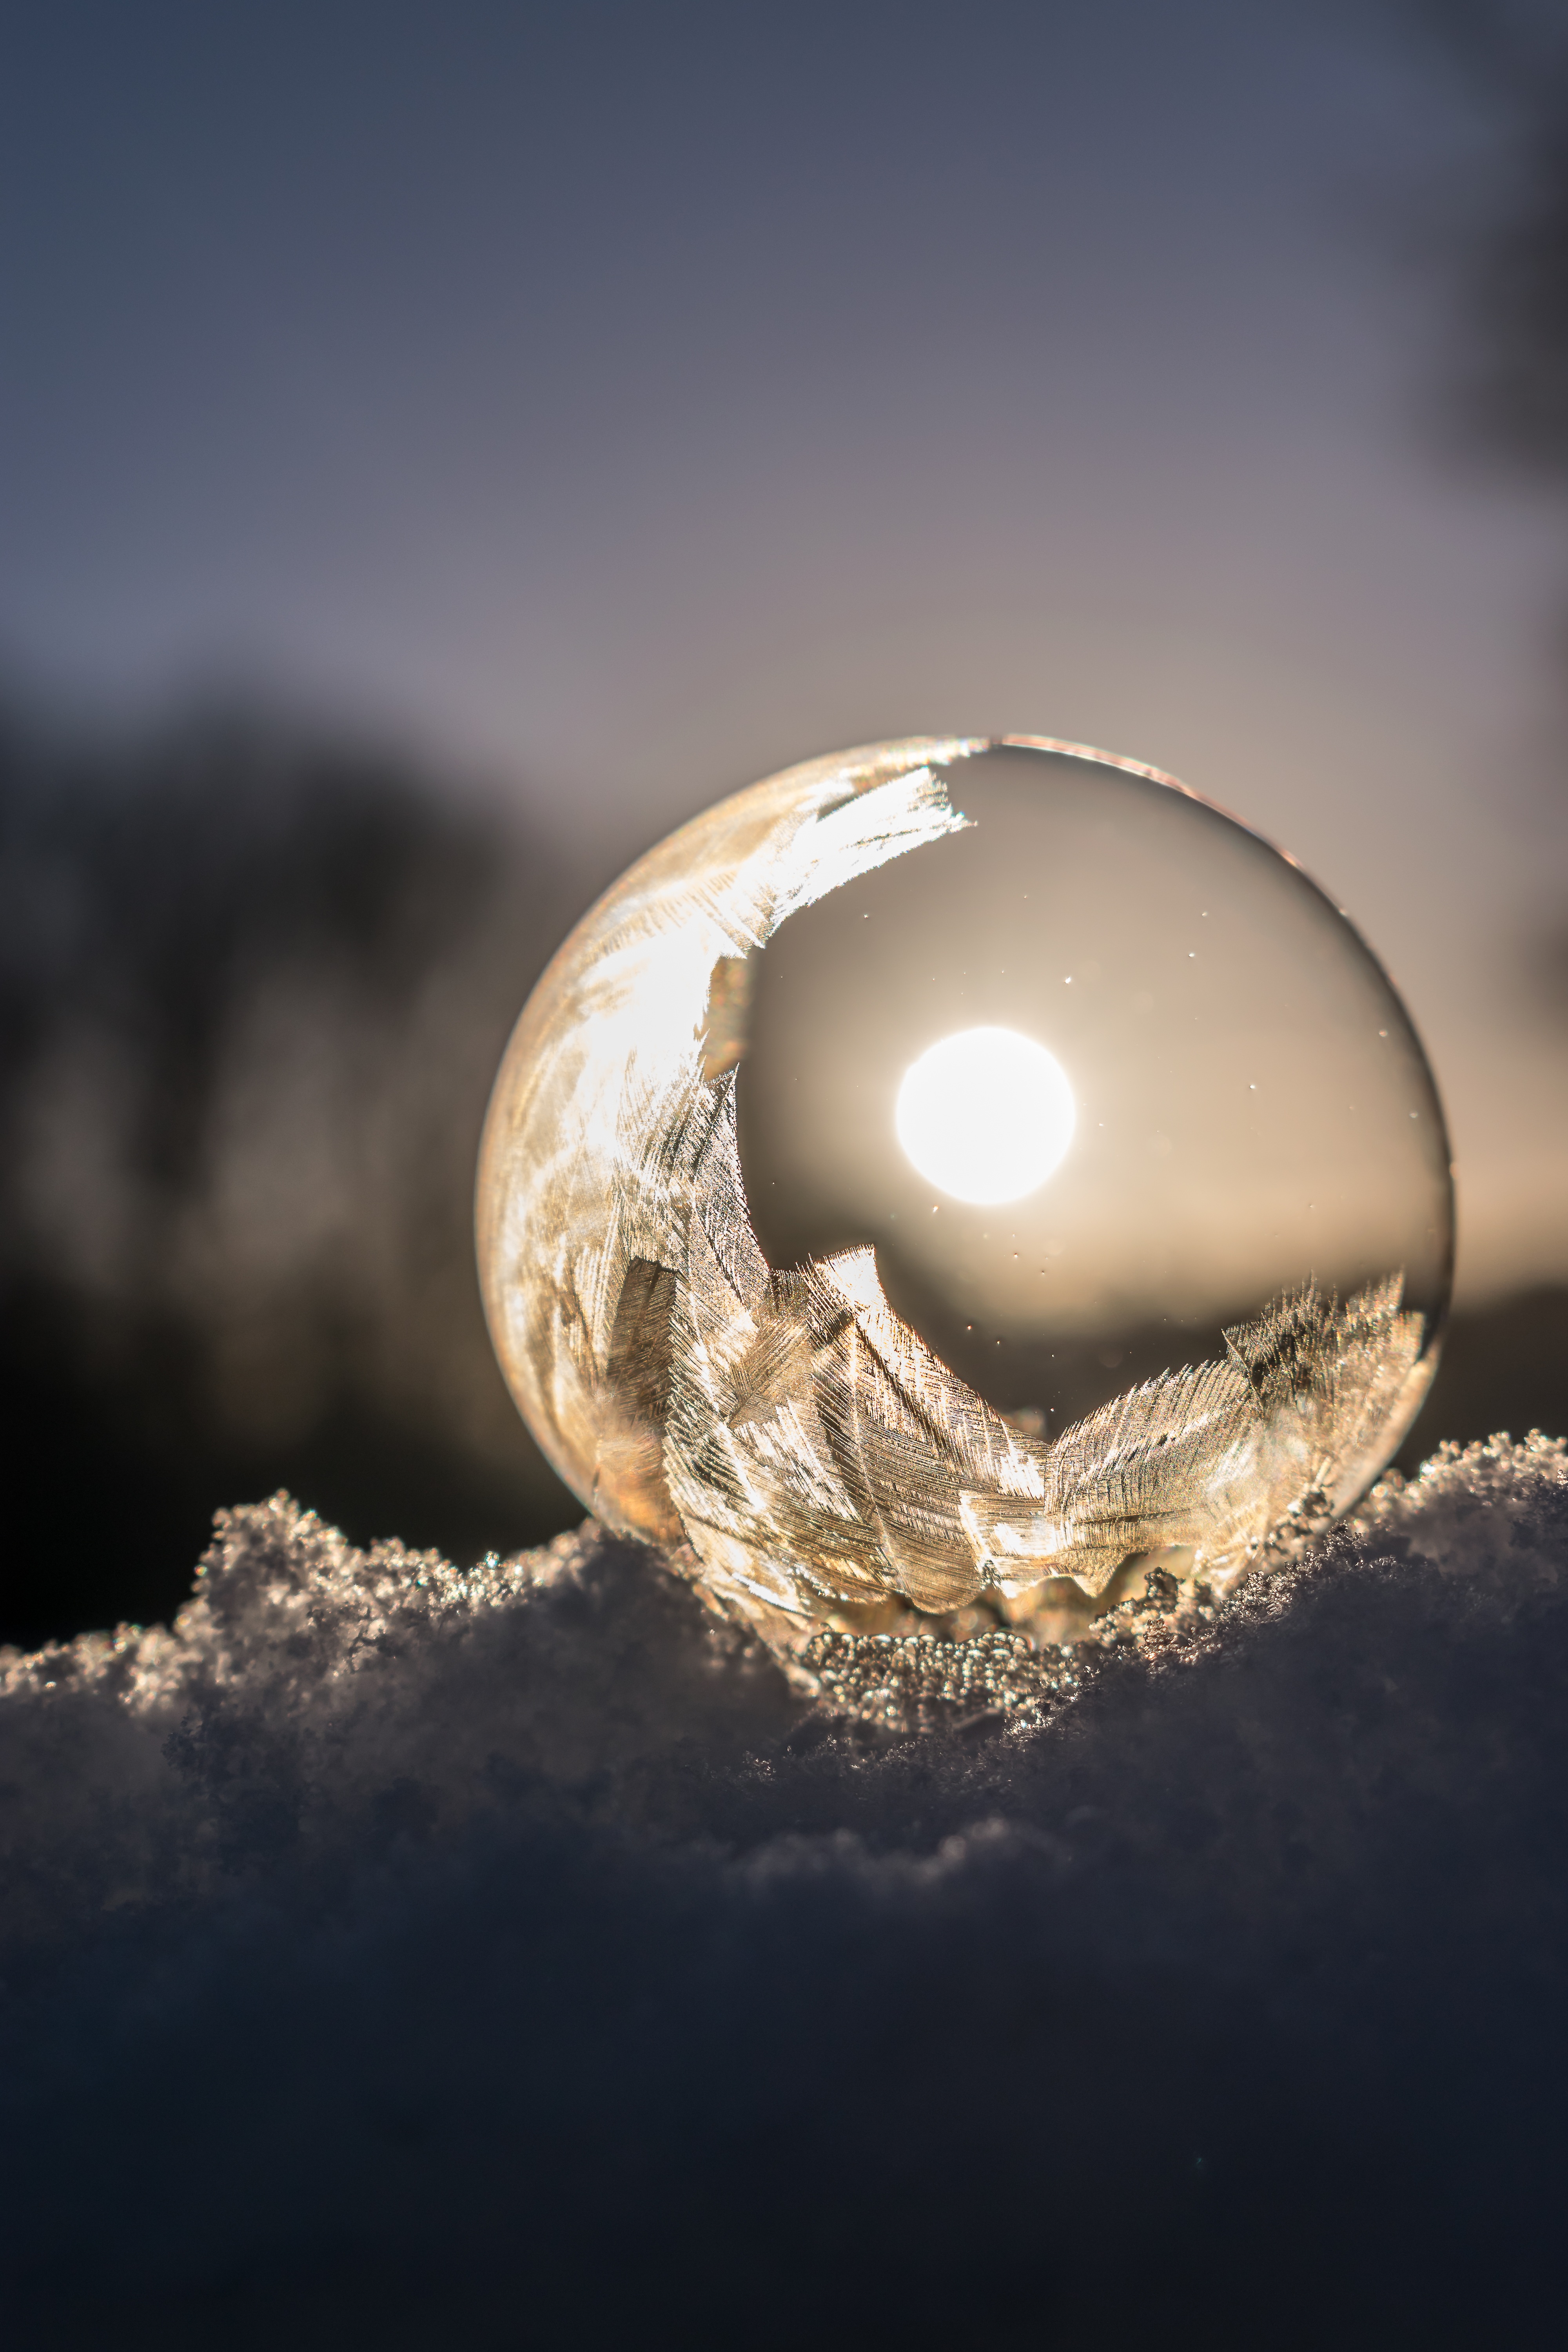
landscape, nature, snow, cold, winter, light, sun, sunrise, night, photography, sunlight, frost, ice, orange, reflection, darkness, freeze, frozen, blue, close, lighting, bubble, circle, sparkle, close up, gold, icy, ball, sphere, magic, crystal, soap bubble, shape, magical, wintry, winter magic, fairytale, crystalline, back light, macro photography, eiskristalle, crystals, spherical, hardest, spherical shape, the winter's tale, frozen bubble, computer wallpaper, frost blister, ice bag, crystal growth, frost globe, icy cold